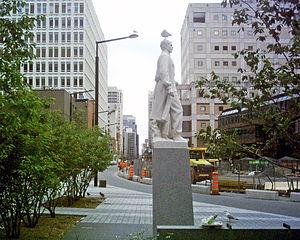
Place Norman-Bethune à Montréal, à l'est de la rue Guy et au nord du boulevard de Maisonneuve
La place Norman-Bethune est une place de Montréal.